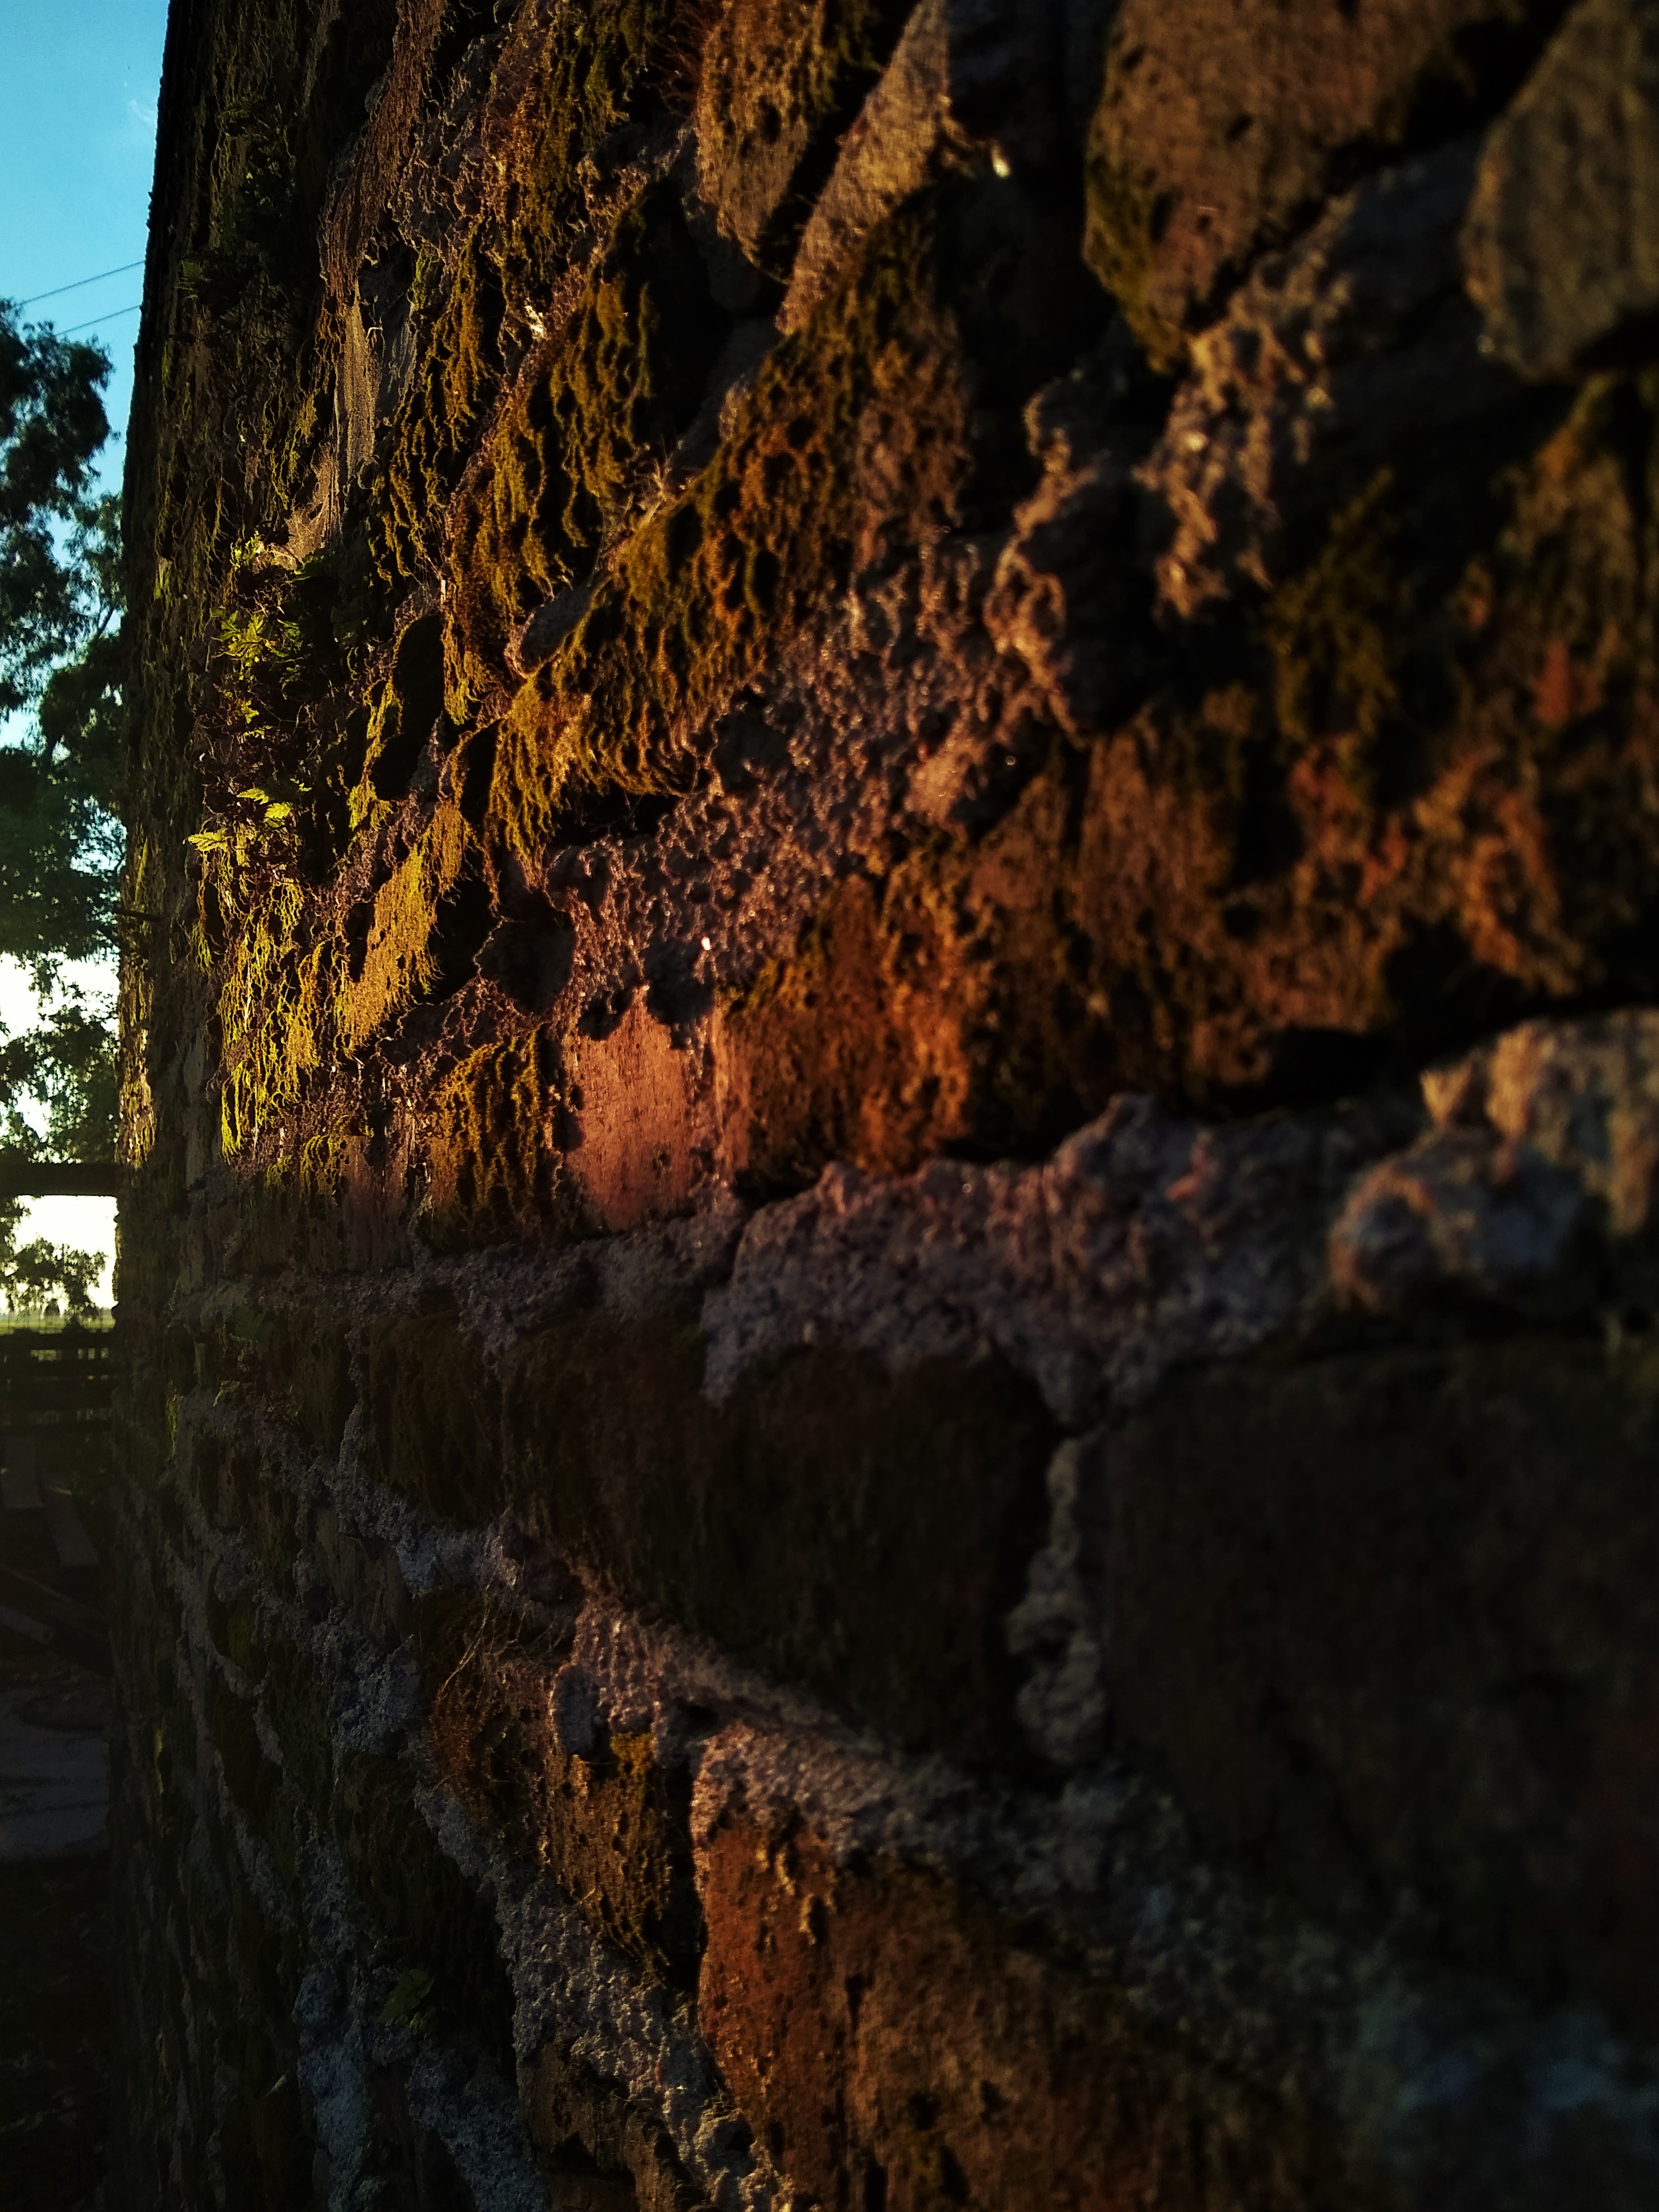
brick, brickwall, sun, shadow, wall, rock, tree, sky, formation, geology, geological phenomenon, sunlight, architecture, photography, wood, landscape, plant, Tints and shades, reflection, bedrock, outcrop